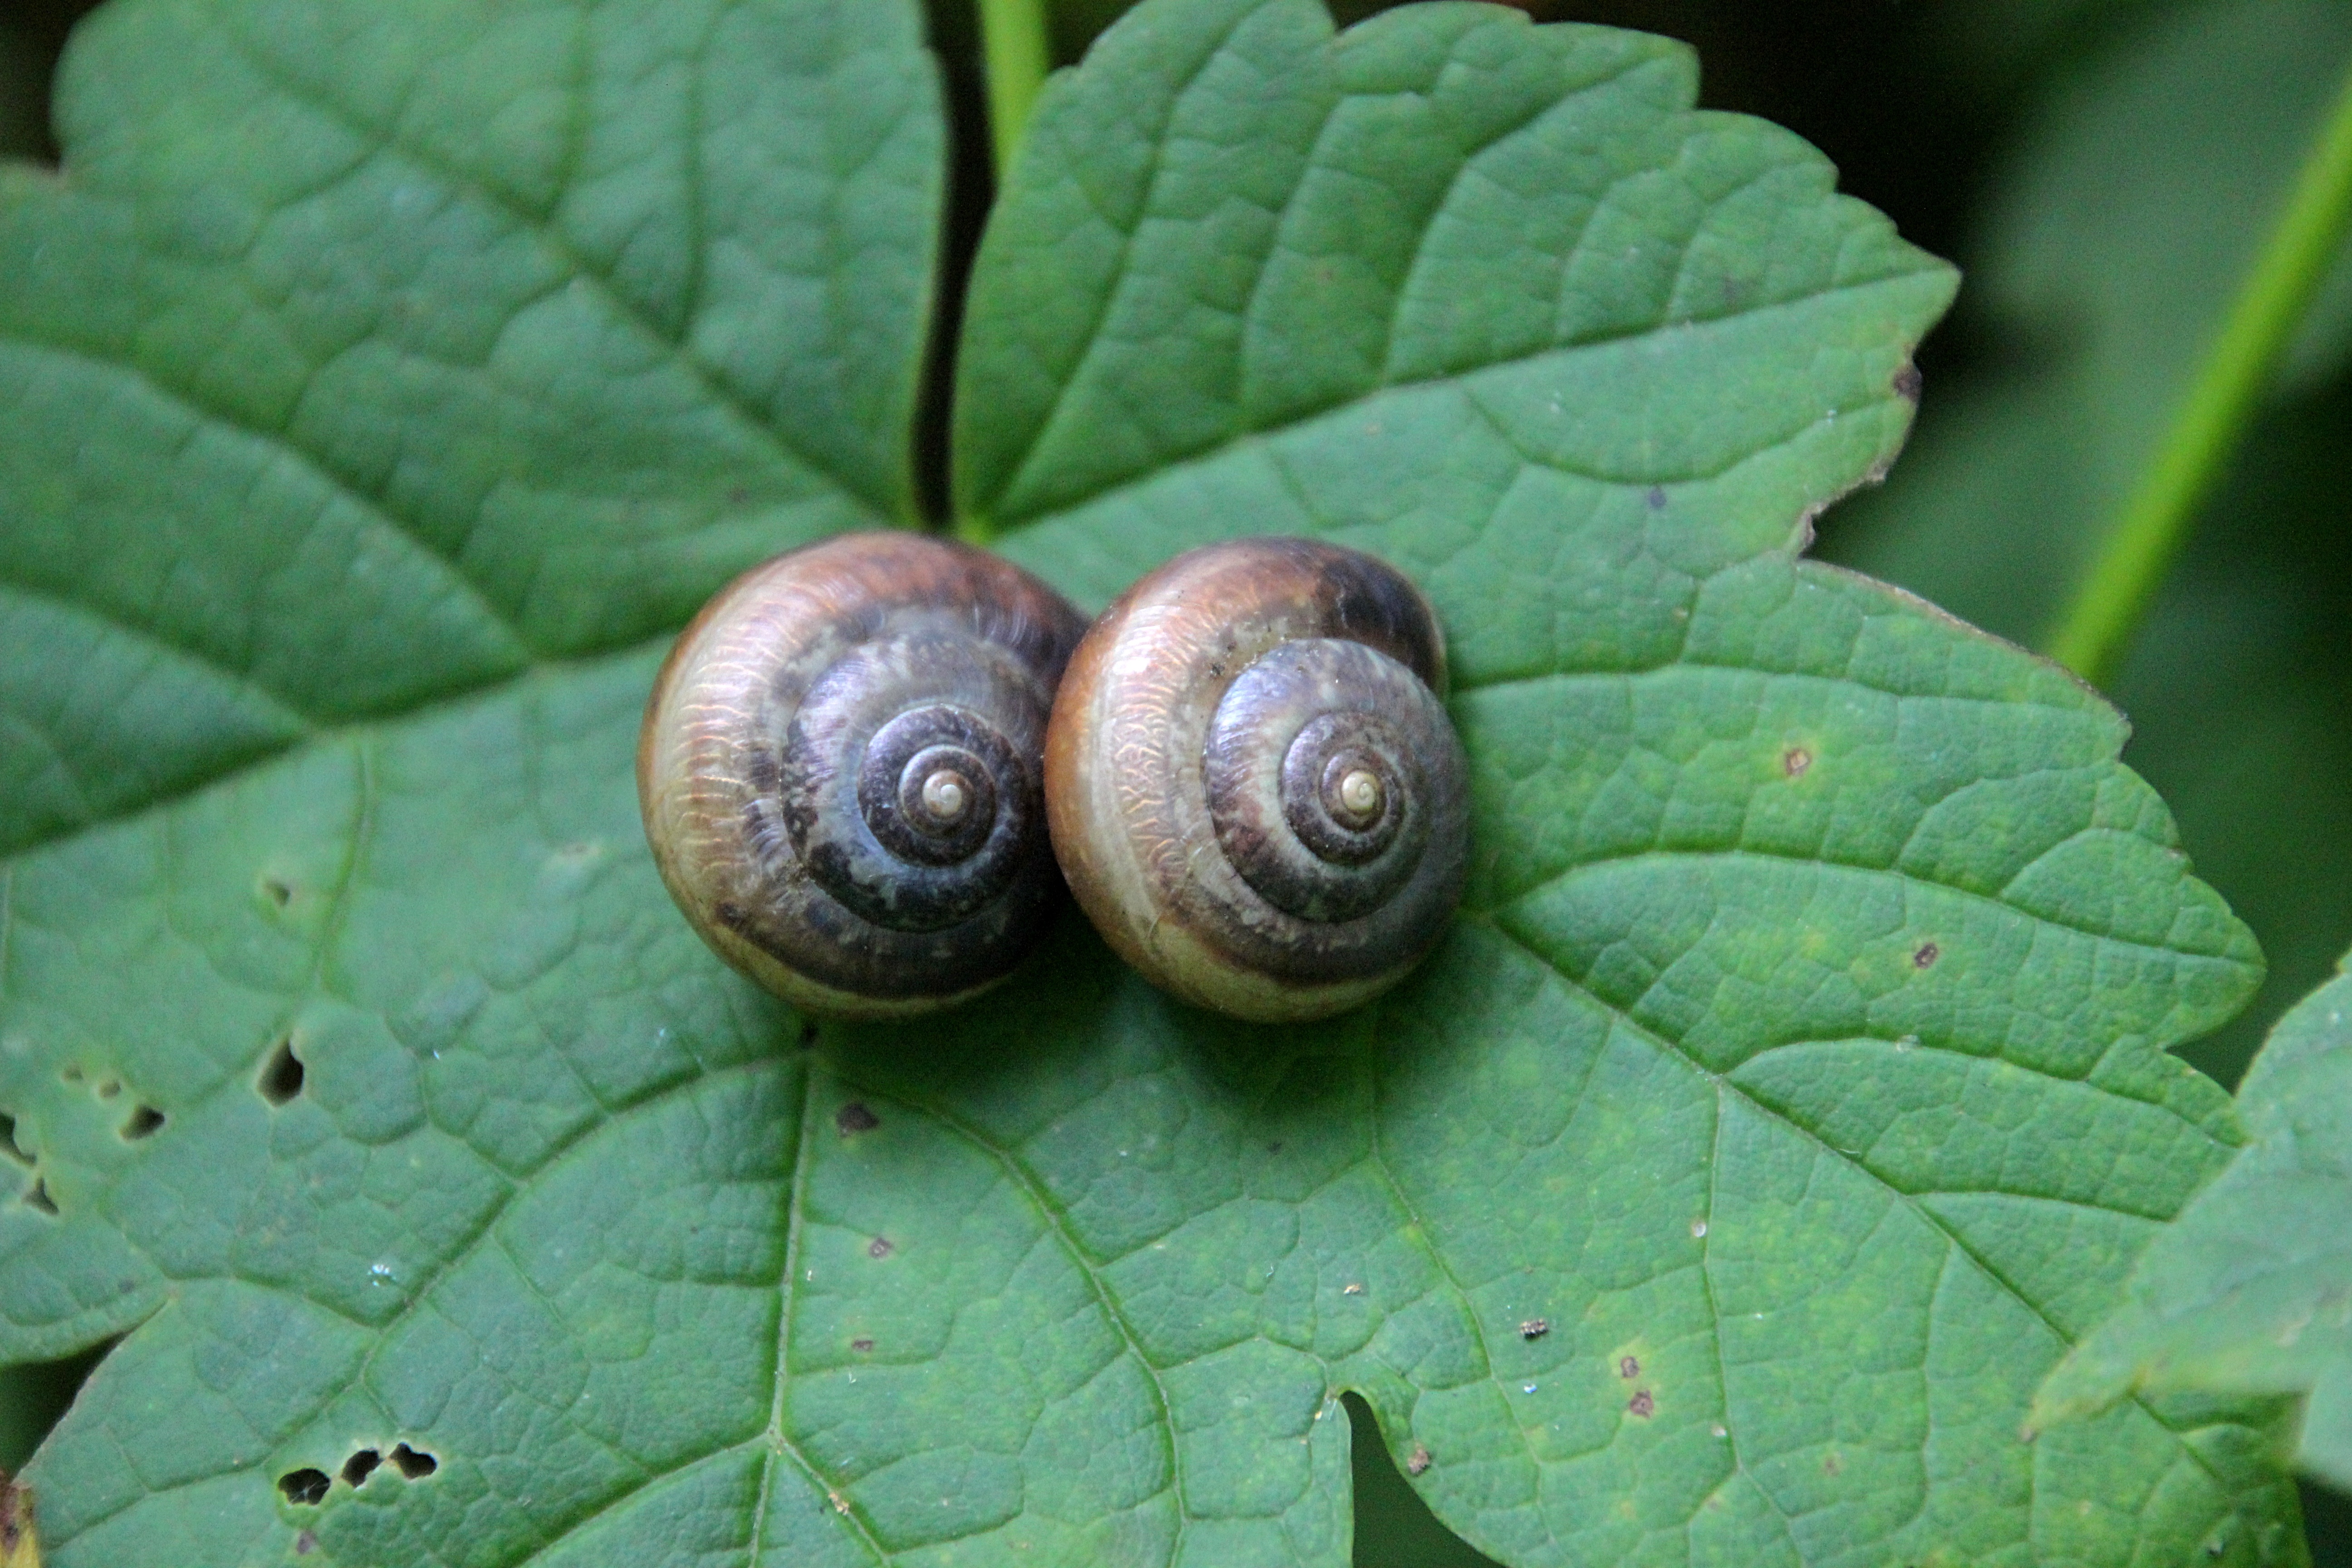
nature, forest, leaf, flower, animal, green, produce, macro, botany, fauna, invertebrate, snail, molluscs, macro photography, snails and slugs